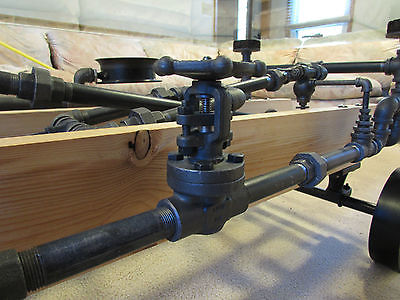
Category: table